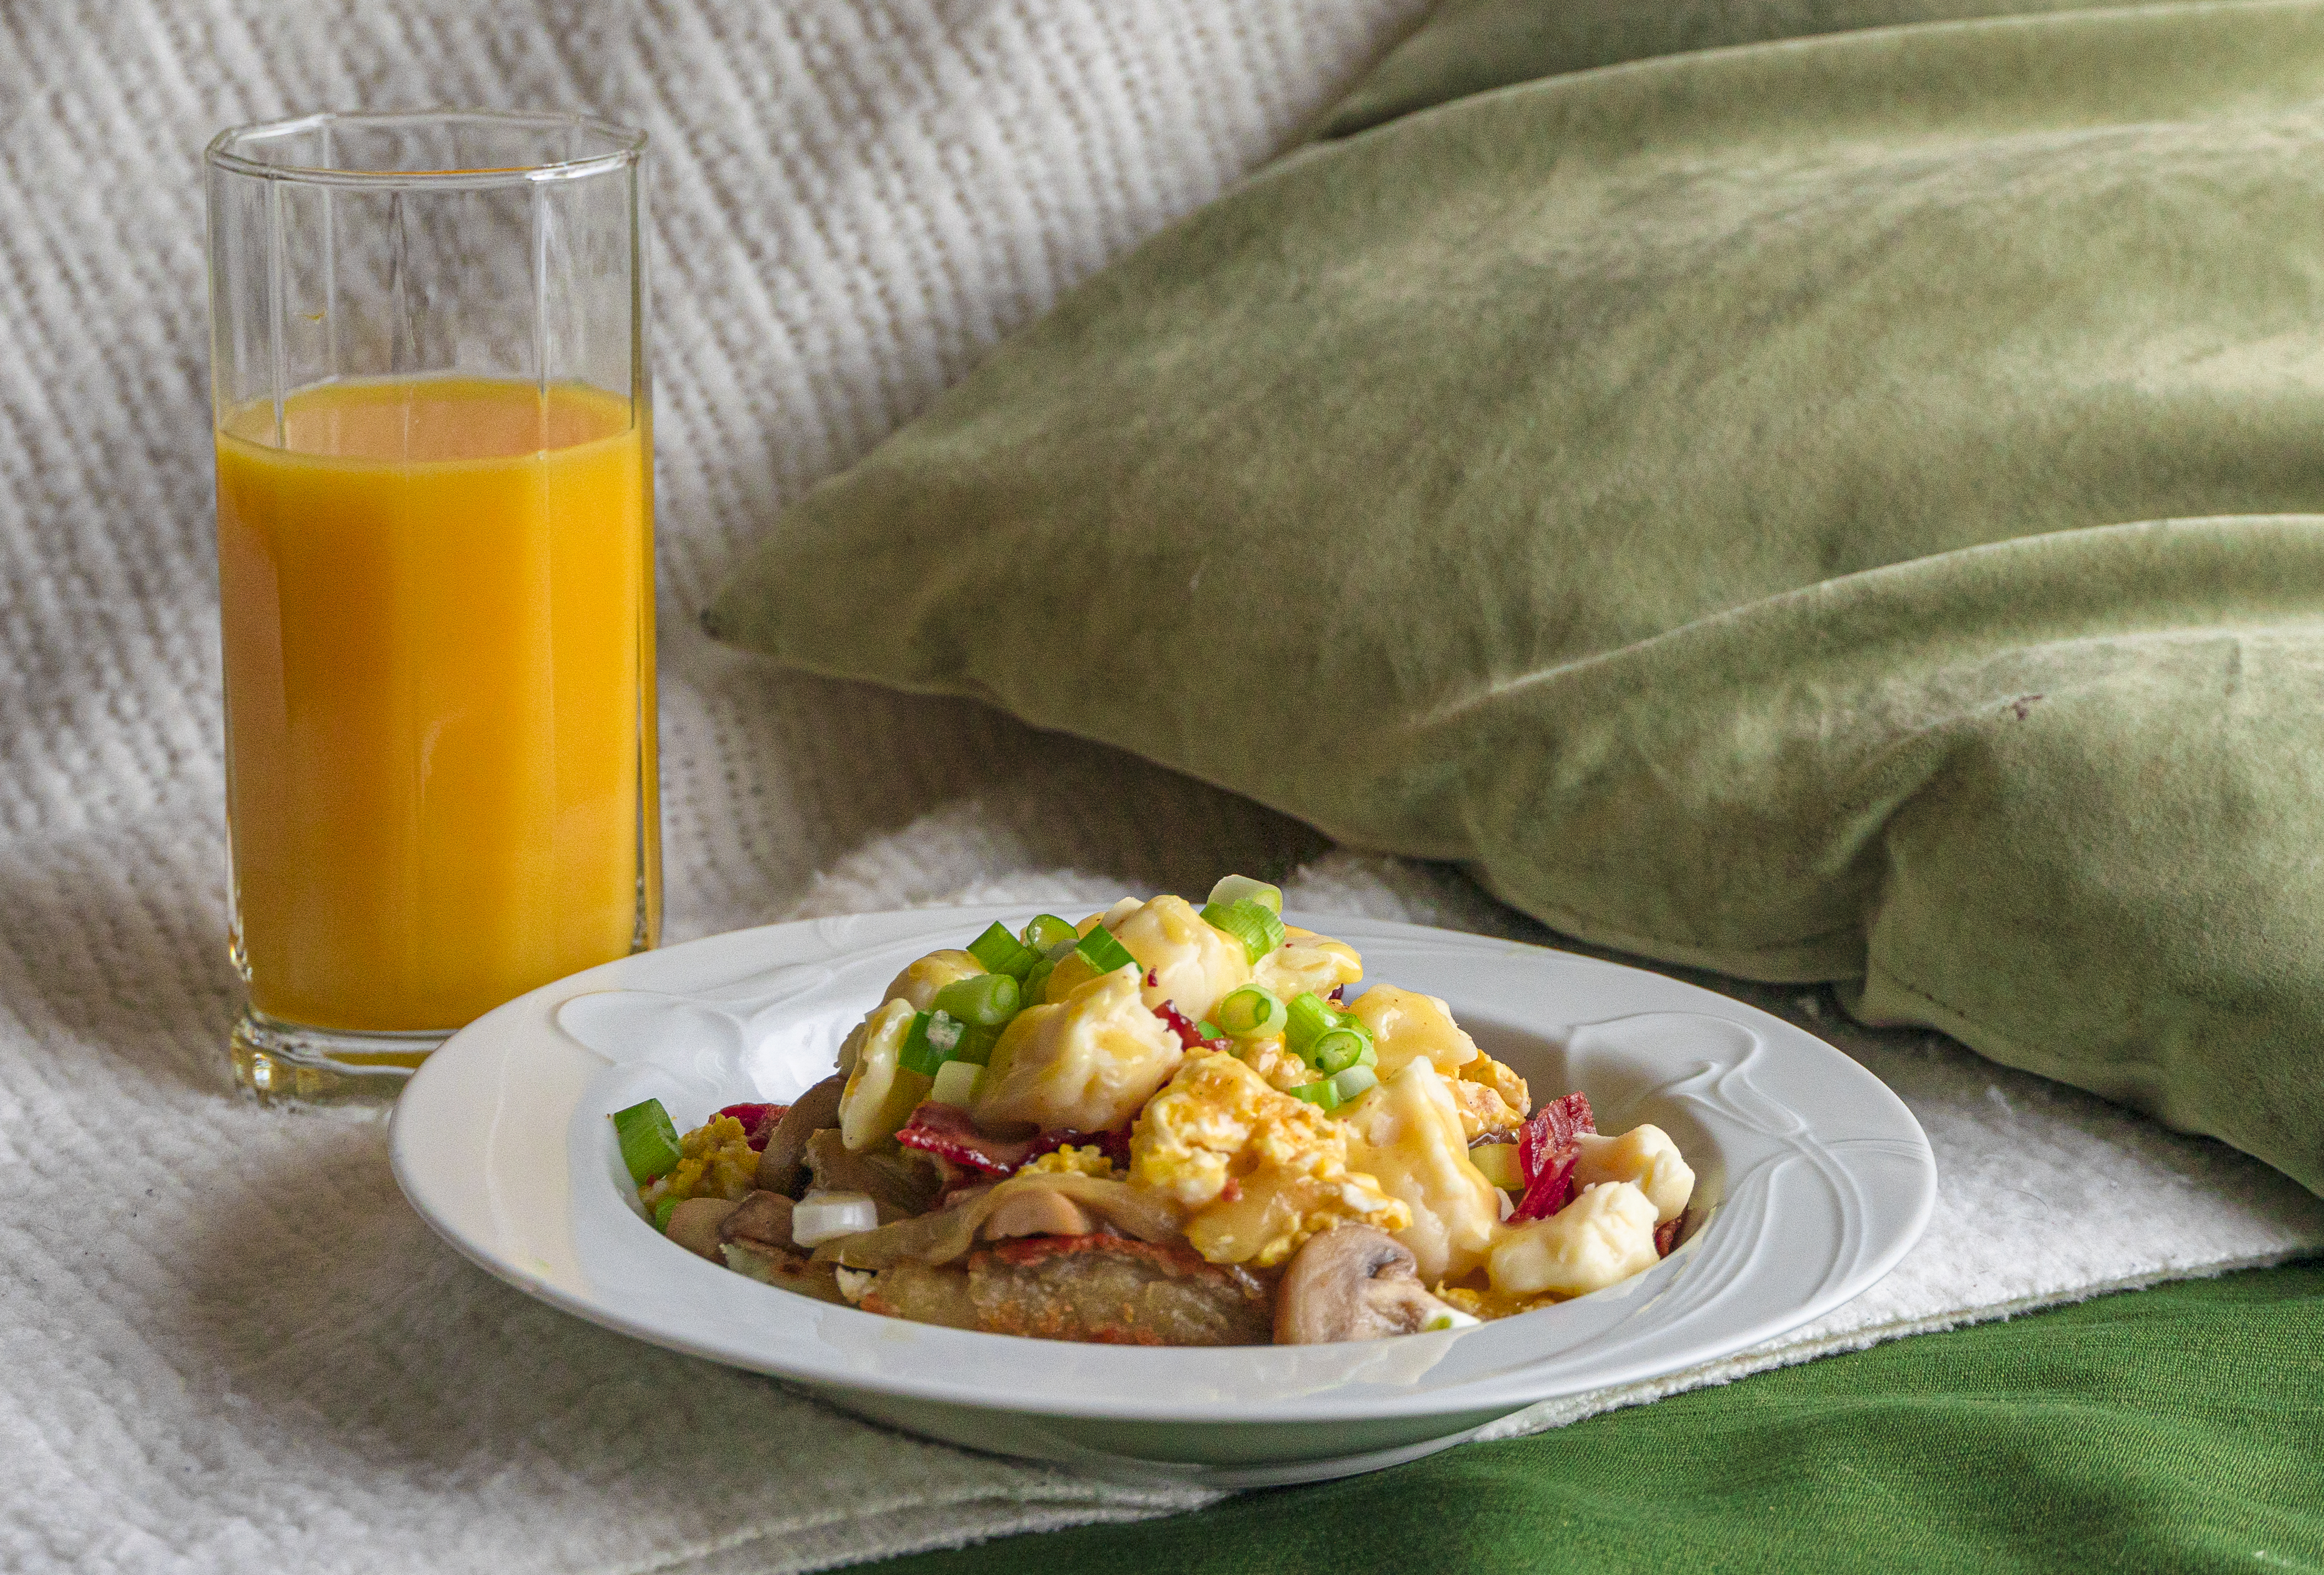
food, tableware, ingredient, juice, Passion fruit juice, drinkware, orange drink, recipe, plate, cuisine, dish, orange juice, fast food, couch, table, serveware, fuzzy navel, produce, cup, squash, bellini, vegetable juice, meat, agua de valencia, screwdriver, comfort food, comfort, kombucha, bowl, harvey wallbanger, advocaat, fork, junk food, dishware, highball glass, la carte food, distilled beverage, drink, Aguas frescas, breakfast, side dish, Hot toddy, brunch, meal, vegetable, health shake, finger food, thai food, lunch, chinese food, bronx, mexican food